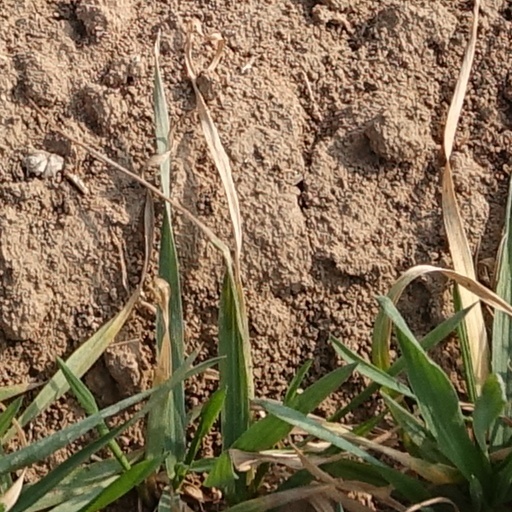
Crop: wheat